Yasumasa Nagamine

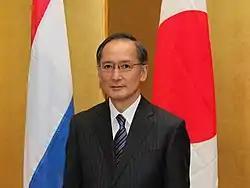
Yasumasa Nagamine

Yasumasa Nagamine ("Nagamine Yasumasa"; born April 16, 1954) is a Japanese diplomat and judge served as an associate justice of the Supreme Court of Japan from 2021 to 2024. Before his appointment to the court, he served as ambassador to the United Kingdom from 2019 to 2021, to South Korea from 2016 to 2019 and to the Netherlands from 2012 to 2013.